Dromornis

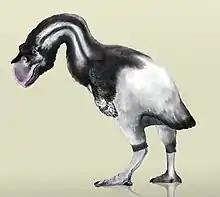
"D. stirtoni", artist's impression

The "Dromornis" lineage is proposed to represent a monotypic succession, from earliest to latest these are "D. murrayi, D. planei, D. stirtoni", and this species, "D. australis".